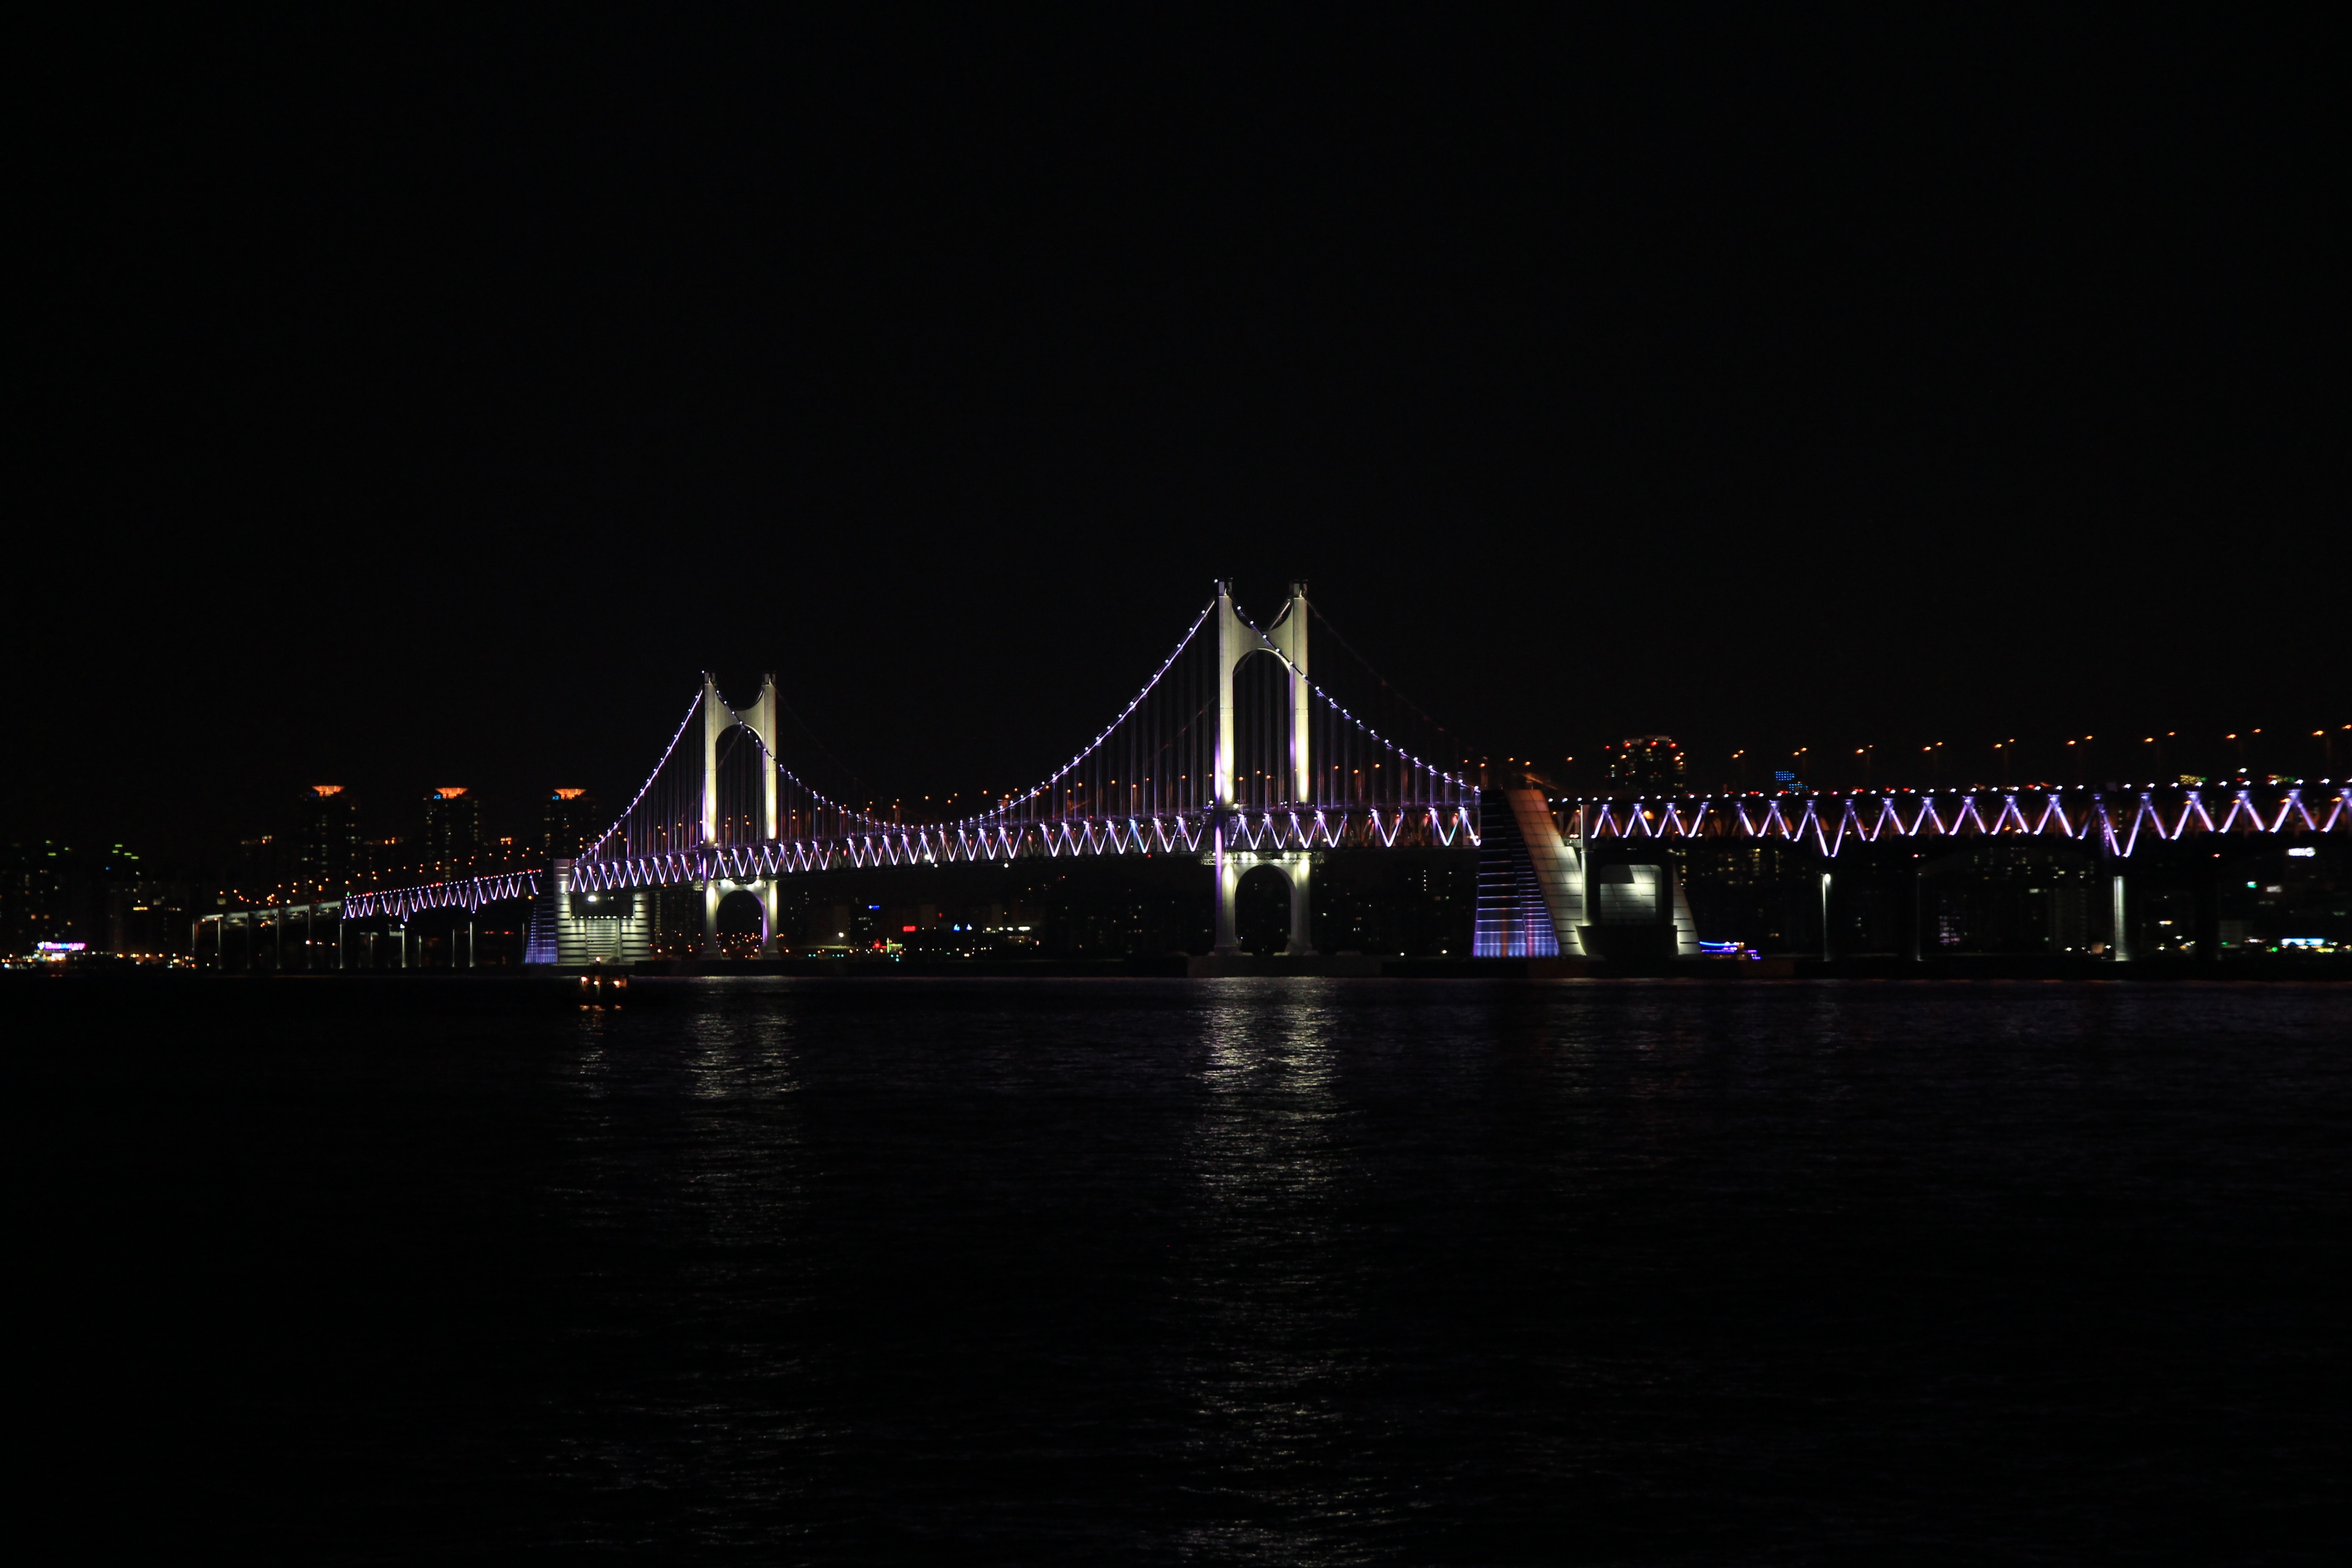
sea, light, bridge, skyline, night, city, cityscape, dusk, evening, reflection, landmark, darkness, night view, gwangan bridge, gwangalli